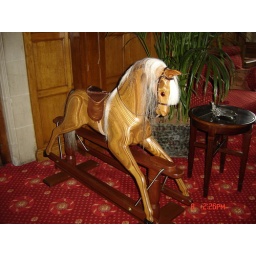
My toy horse in the castle